Life Bites – Pillole di vita

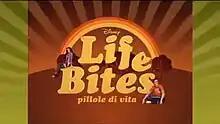

Life Bites – Pillole di vita is an Italian television series broadcast on Disney Channel Italia from 2007 to 2013. A situation comedy aimed at teenagers, the show's protagonists are Giulia (played by Valentina Colombo) and her brother Teo (played by Luca Solesin). The series' director is Gianluca Brezza. The episodes—5-minute-long sketches—are designed to present brief glimpses into the daily lives of the protagonists and those of their friends and family. "Life Bites – Pillole di vita" was originally devised and developed in Disney Italia's short-form programming hub based in Milan and has been subsequently adapted in several other countries: in the UK as "Life Bites", in France as "Tranches de Vie", in Germany as "Life Bites", and in Spain as "Cosas de Vida".